Ming–Tibet relations

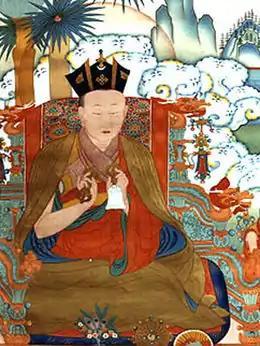
Deshin Shekpa (1384–1415)

Tibetan sources say Deshin Shekpa also persuaded the Yongle Emperor not to impose his military might on Tibet as the Mongols had previously done. Thinley writes that before the Karmapa returned to Tibet, the Yongle Emperor began planning to send a military force into Tibet to forcibly give the Karmapa authority over all the Tibetan Buddhist schools but Deshin Shekpa dissuaded him. However, Hok-Lam Chan states that "there is little evidence that this was ever the emperor's intention" and that evidence indicates that Deshin Skekpa was invited strictly for religious purposes.